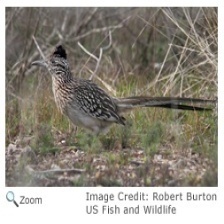
Species: ROADRUNNER
Scientific name: GEOCOCCYX